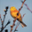
Label: bird